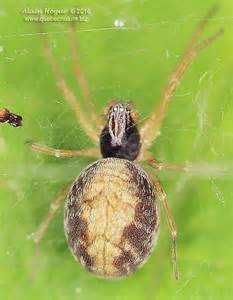
Label: ragno